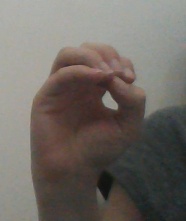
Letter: ha